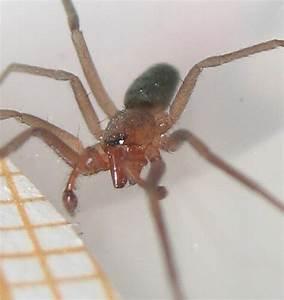
spider